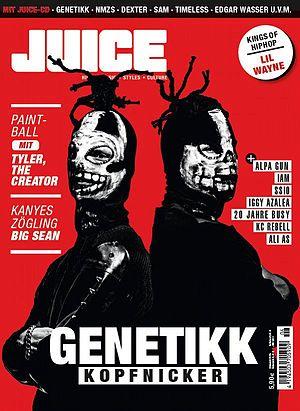
La culture du hip-hop est un mouvement ayant émergé dans les [[années 1960